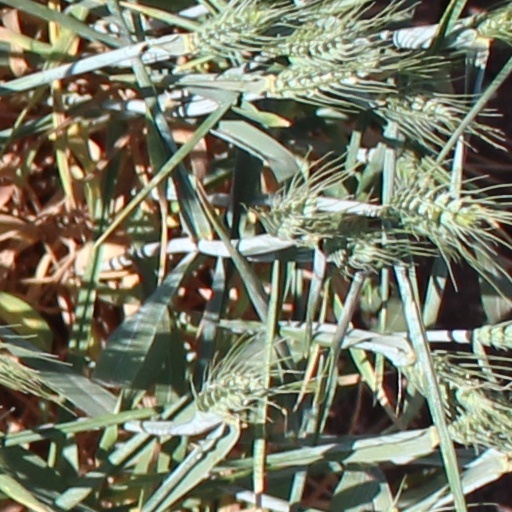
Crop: wheat